Ben Barnes (Maryland politician)

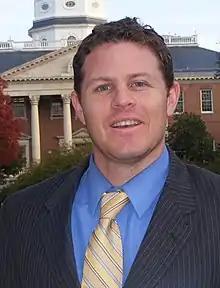

Benjamin Scott Barnes (born March 30, 1975) is an American politician who represents District 21 in the Maryland House of Delegates. A Democrat, he was first elected in 2006 and reelected in 2010, 2014, and 2018.